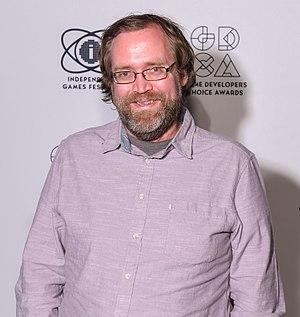
Gorogoa est un jeu vidéo de réflexion développé par Jason Roberts et publié par Annapurna Interactive pour Microsoft Windows, Nintendo Switch et iOS le 14 décembre 2017.